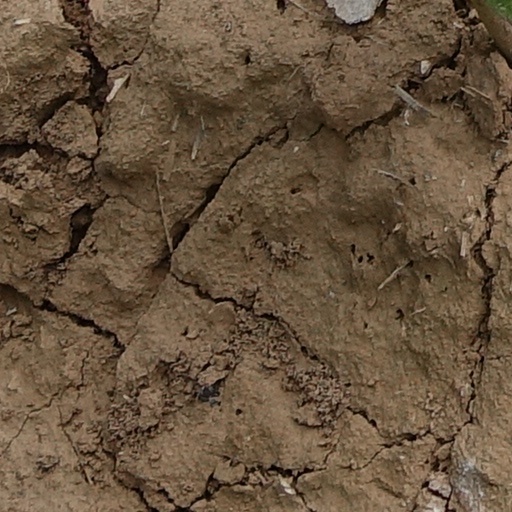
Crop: wheat